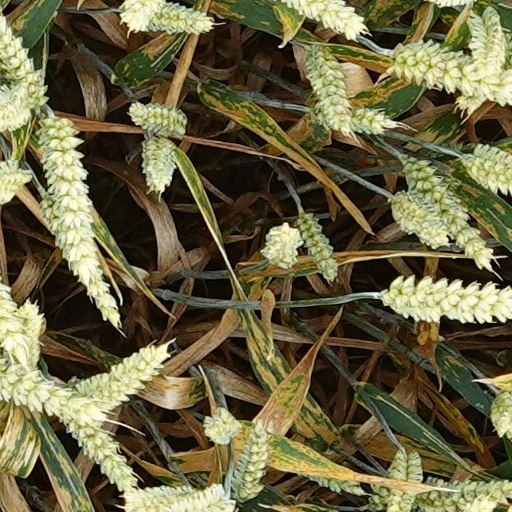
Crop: wheat